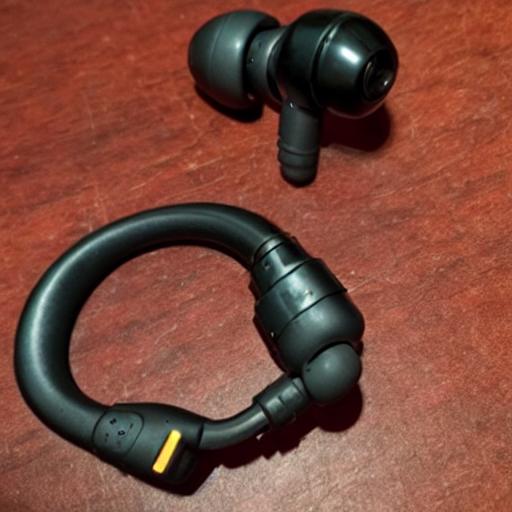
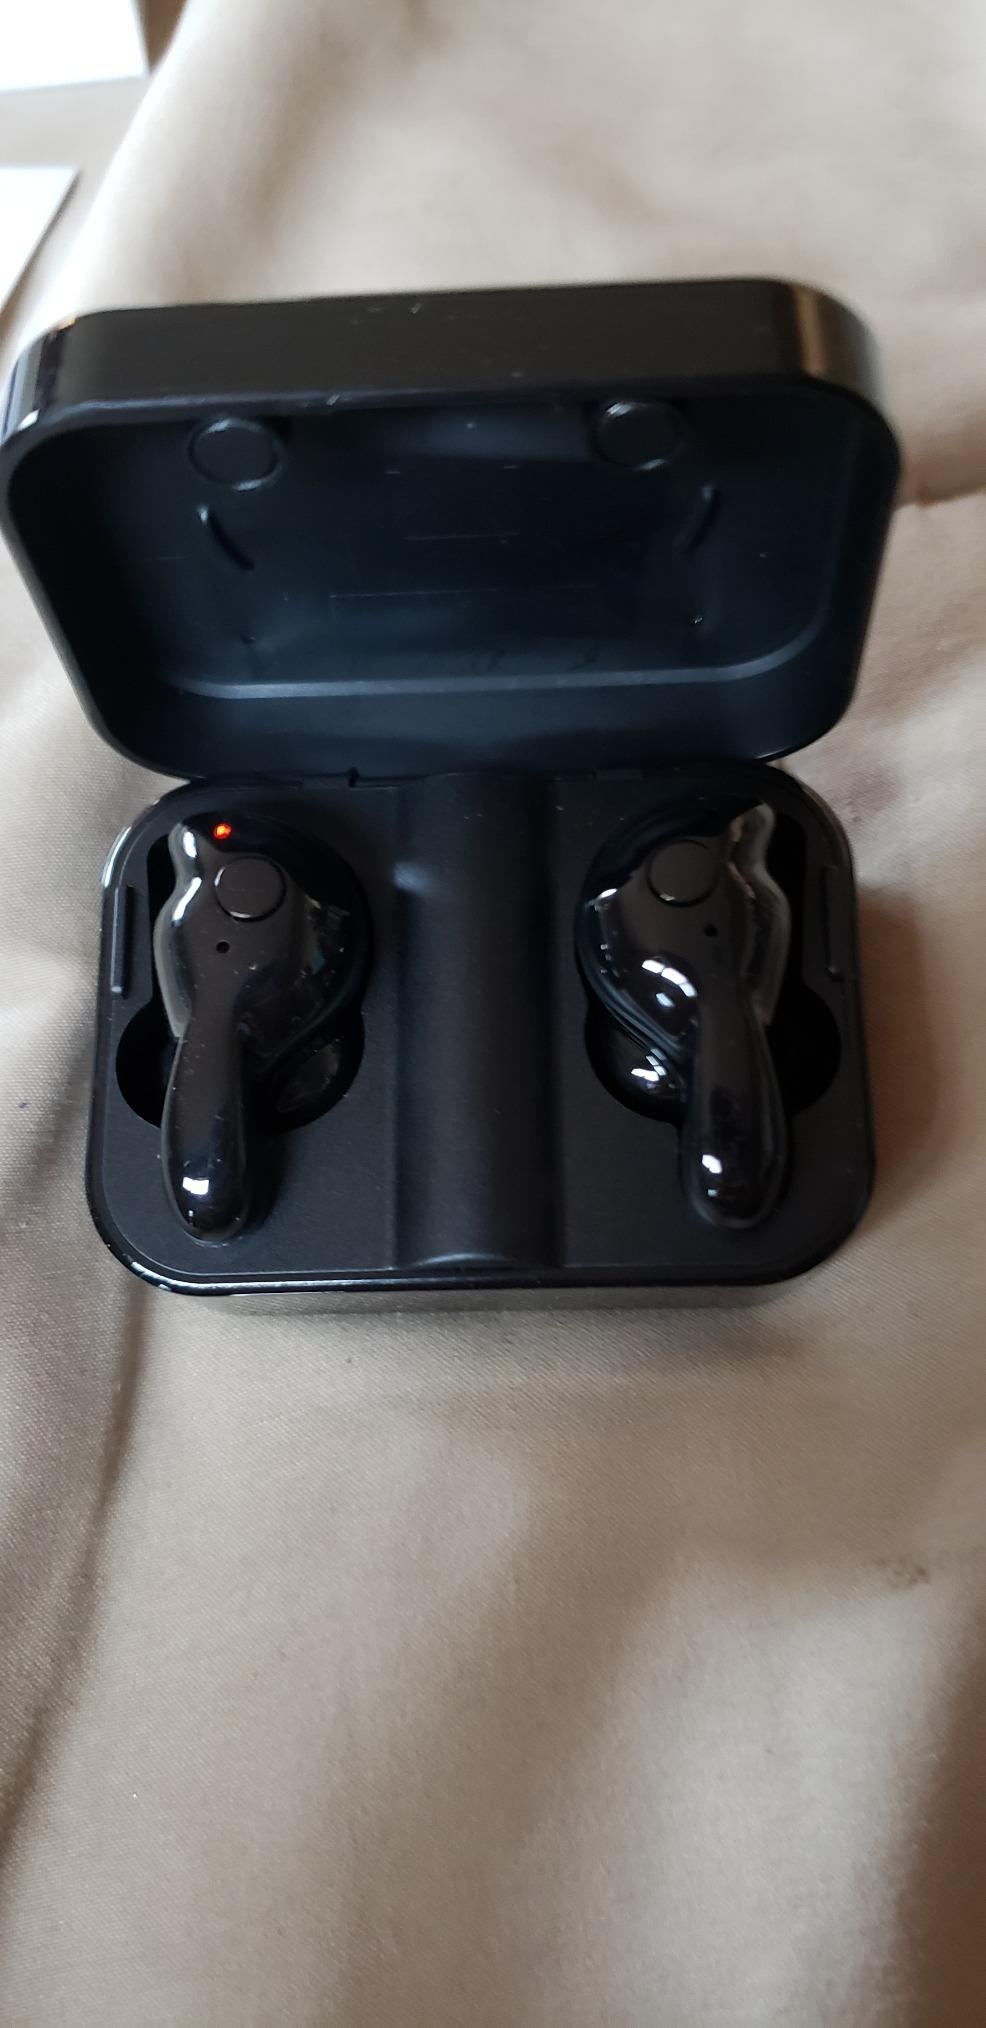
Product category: earbuds
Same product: no